Irish Graham

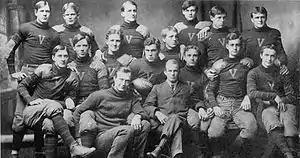
1904 Vanderbilt football team. Graham is in the middle with the football.

Graham was a prominent tackle for the Vanderbilt Commodores football teams. He stood 6 feet 1 inch and weighed 172 pounds.